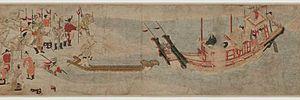
Rouleau 1, arrivée en Chine du ministre japonais Kibi.
Le Kibi Daijin nittō emaki, littéralement le Rouleau du voyage en Chine du ministre Kibi, est un emaki de la fin du XIIᵉ siècle relatant la légende associée aux voyages du ministre japonais Kibi no Makibi en Chine impériale des Tang au VIIIᵉ siècle. Il est composé d’un long rouleau de papier peint et calligraphié, aujourd’hui séparé en quatre parties qui sont détenues par le musée des beaux-arts de Boston.